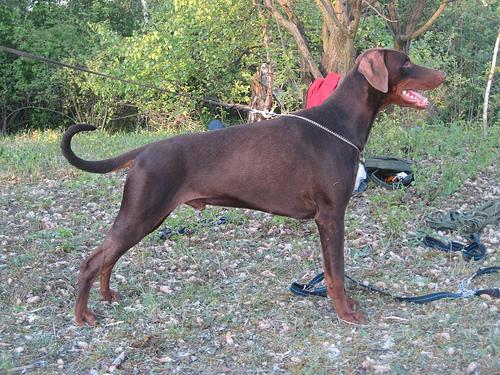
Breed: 209-n000054-Doberman